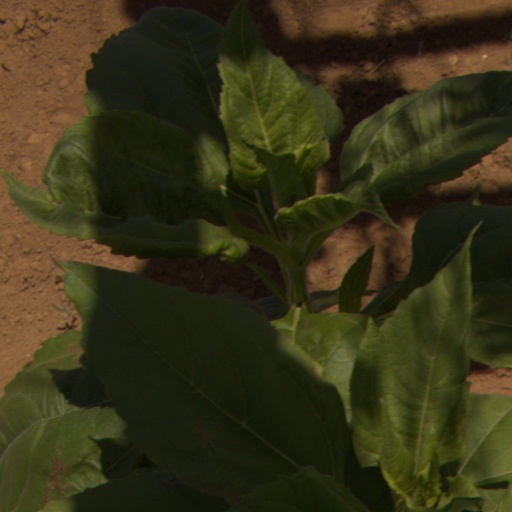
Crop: Jerusalem artichoke